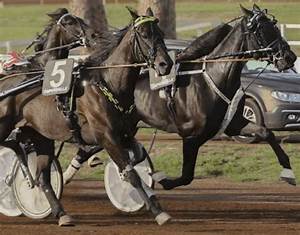
Label: cavallo